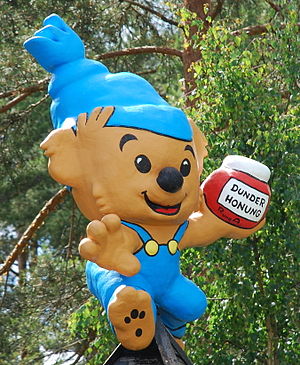
Bamse (tegneserie)
Seriens hovedfigur
Bamse er en svensk tegneserie startet af Rune Andréasson i 1966. Serien har siden 1973 haft sit eget blad i Sverige, der tillige har været udgivet på dansk i en årrække. Der er desuden blevet lavet flere film og billedebøger med serien.